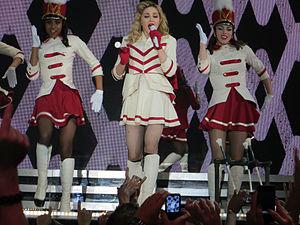
The MDNA Tour est la neuvième tournée de l'auteur-compositrice-interprète américaine Madonna. Elle fait la promotion de son douzième album studio, MDNA, et passe par l'Asie, l'Europe, l'Amérique du Nord et l'Amérique du Sud. La tournée voit les premiers concerts de la chanteuse aux Émirats arabes unis, en Ukraine, en Écosse, en Colombie et dans différentes villes des États-Unis et du Canada. Cette tournée succède à la tournée record de 2008 et 2009, le Sticky & Sweet Tour, et sera la deuxième tournée à être produite par Live Nation.